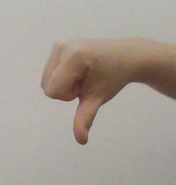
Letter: waw